Underwear fetishism

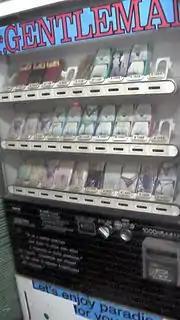
A Japanese vending machine selling used panties for Burusera

Panty fetishism is a fetish in which one eroticizes panties (or similar styles of underwear).